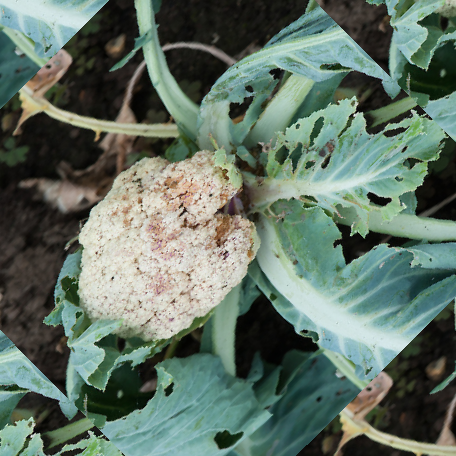
Label: Bacterial spot rot